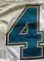
Number: 4